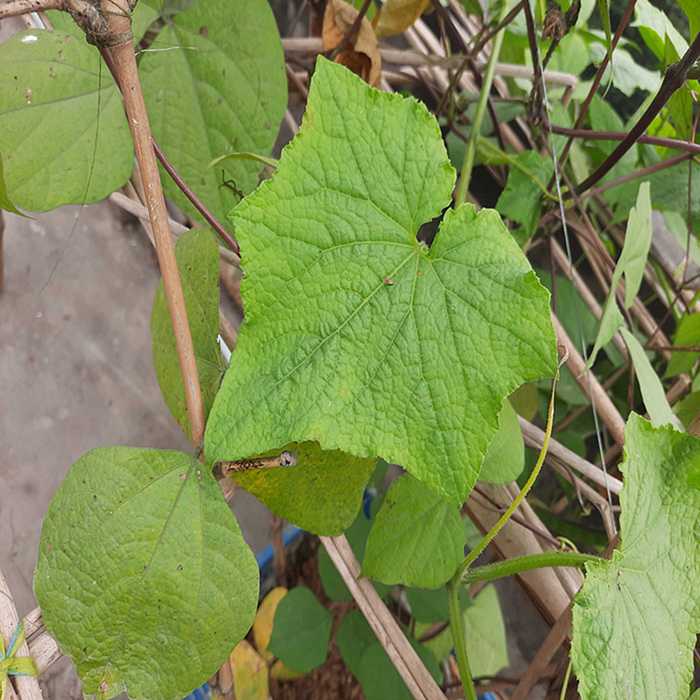
Plant: Cucumber
Label: Fresh leaf